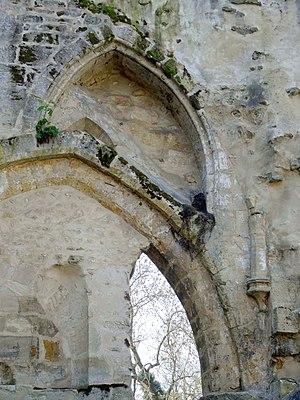
Intérieur de l'église - voir titre.
L'église Saint-Vincent est une église catholique paroissiale située à Hermes, dans le département de l'Oise, en France. Hermes est l'un des bourgs les plus anciens du Beauvaisis, et son église possède ainsi l'une des plus anciennes nefs du département. Elle remonte en partie au XIᵉ siècle, comme l'indique l'appareil en petits moellons cubiques du mur méridional. Cette nef a toutefois perdu son authenticité avec l'installation d'un plafond à caissons en 1722 et une reconstruction partielle pendant la seconde moitié du XIXᵉ siècle, qui concerne les portails, les fenêtres latérales, et l'unique bas-côté, ajouté à la période gothique flamboyante au nord de la nef. Mais l'église Saint-Vincent était surtout réputée pour son beau clocher roman à deux étages de beffroi. Bâti sur un terrain instable et repris en sous-œuvre au milieu du XVIᵉ siècle, il s'est malheureusement effondré en 1919, et emporta dans sa chute la première travée du chœur et la chapelle latérale nord. En 1927, il fut remplacé par un clocher moderne assis sur la toiture de la nef.